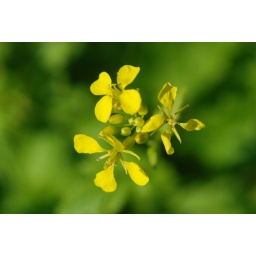
Yellow blossoms in front of green grass